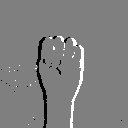
ASL letter: m